Squeegee

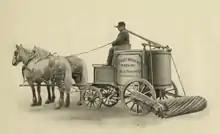
Kindling Street Washing Machine, also known as the Kindling Squeegee, c. 1911

The best-known of these tools is probably the hand-held window squeegee, used to remove the cleaning fluid or water from a glass surface. A soapy solution acts as a lubricant and breaks up the dirt, then the squeegee is used to draw the now water-borne dirt off the glass leaving a clean surface. Some squeegees are backed with a sponge which can soak up soapy water from a bucket for application to a dirty window.